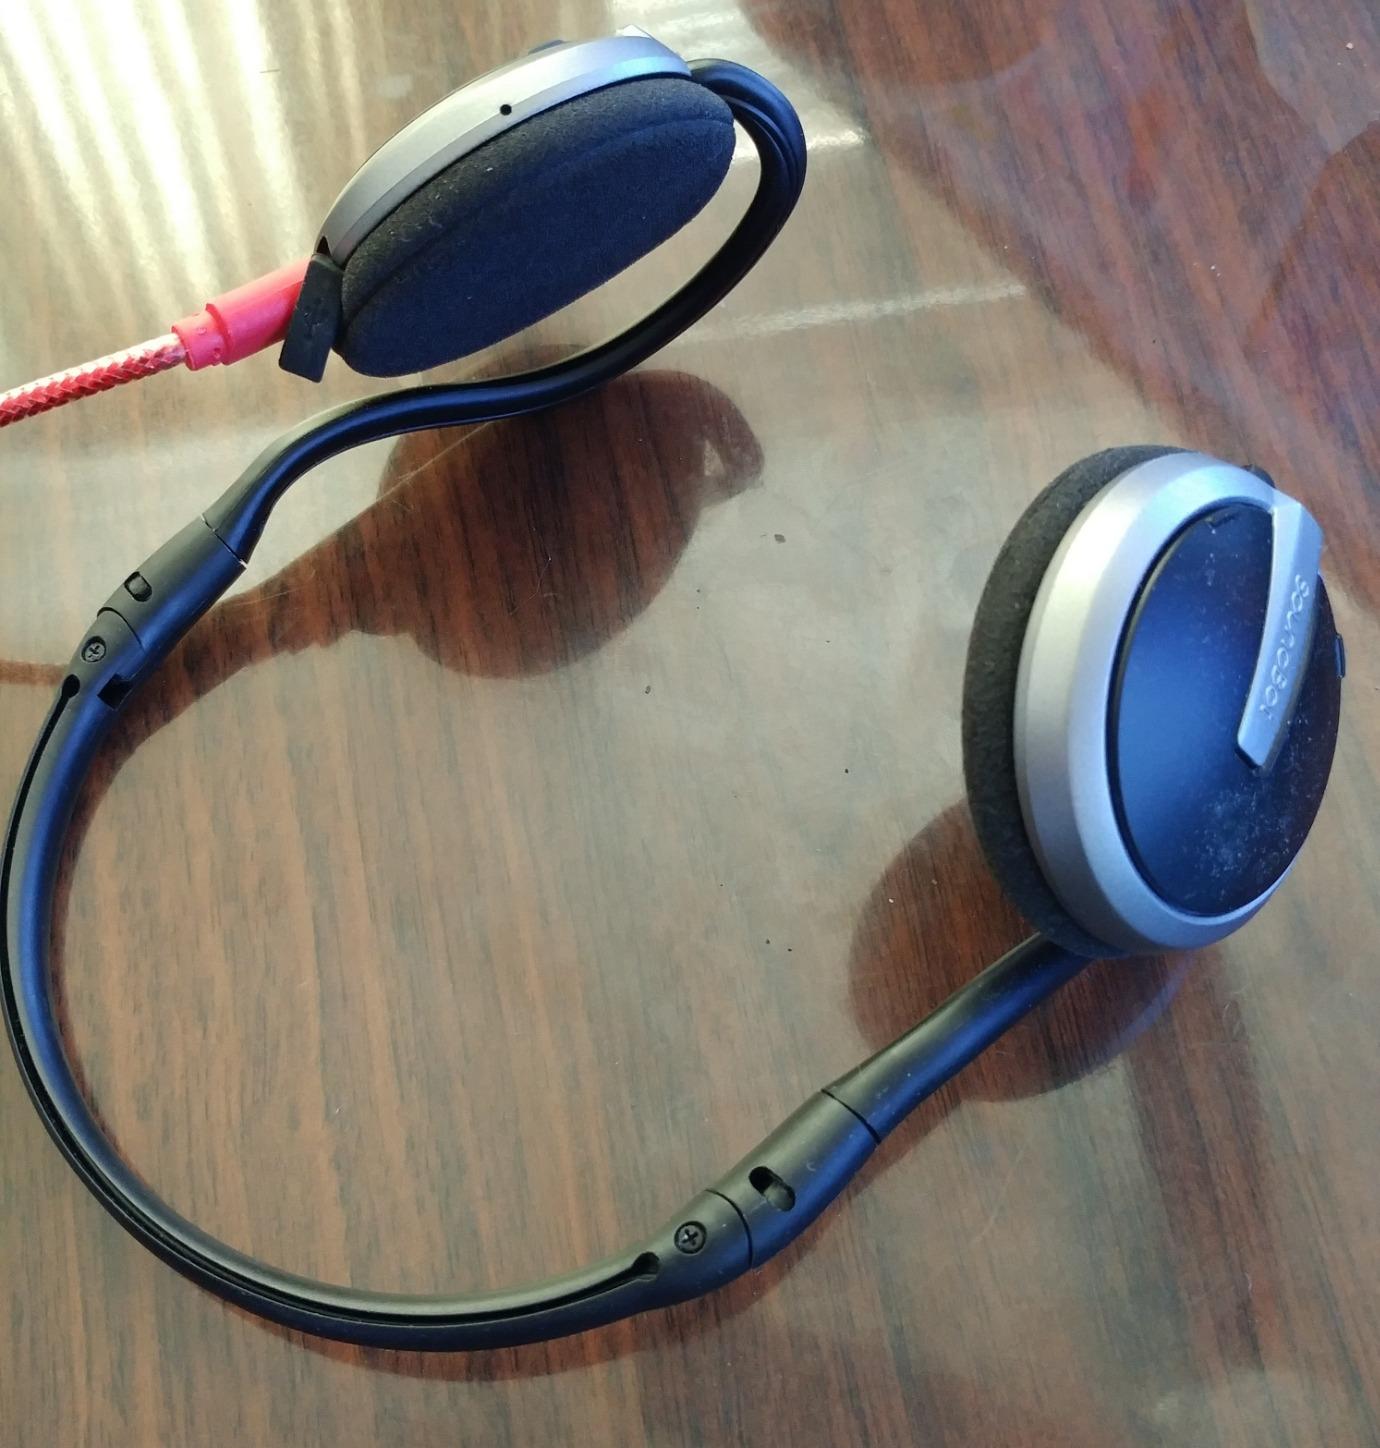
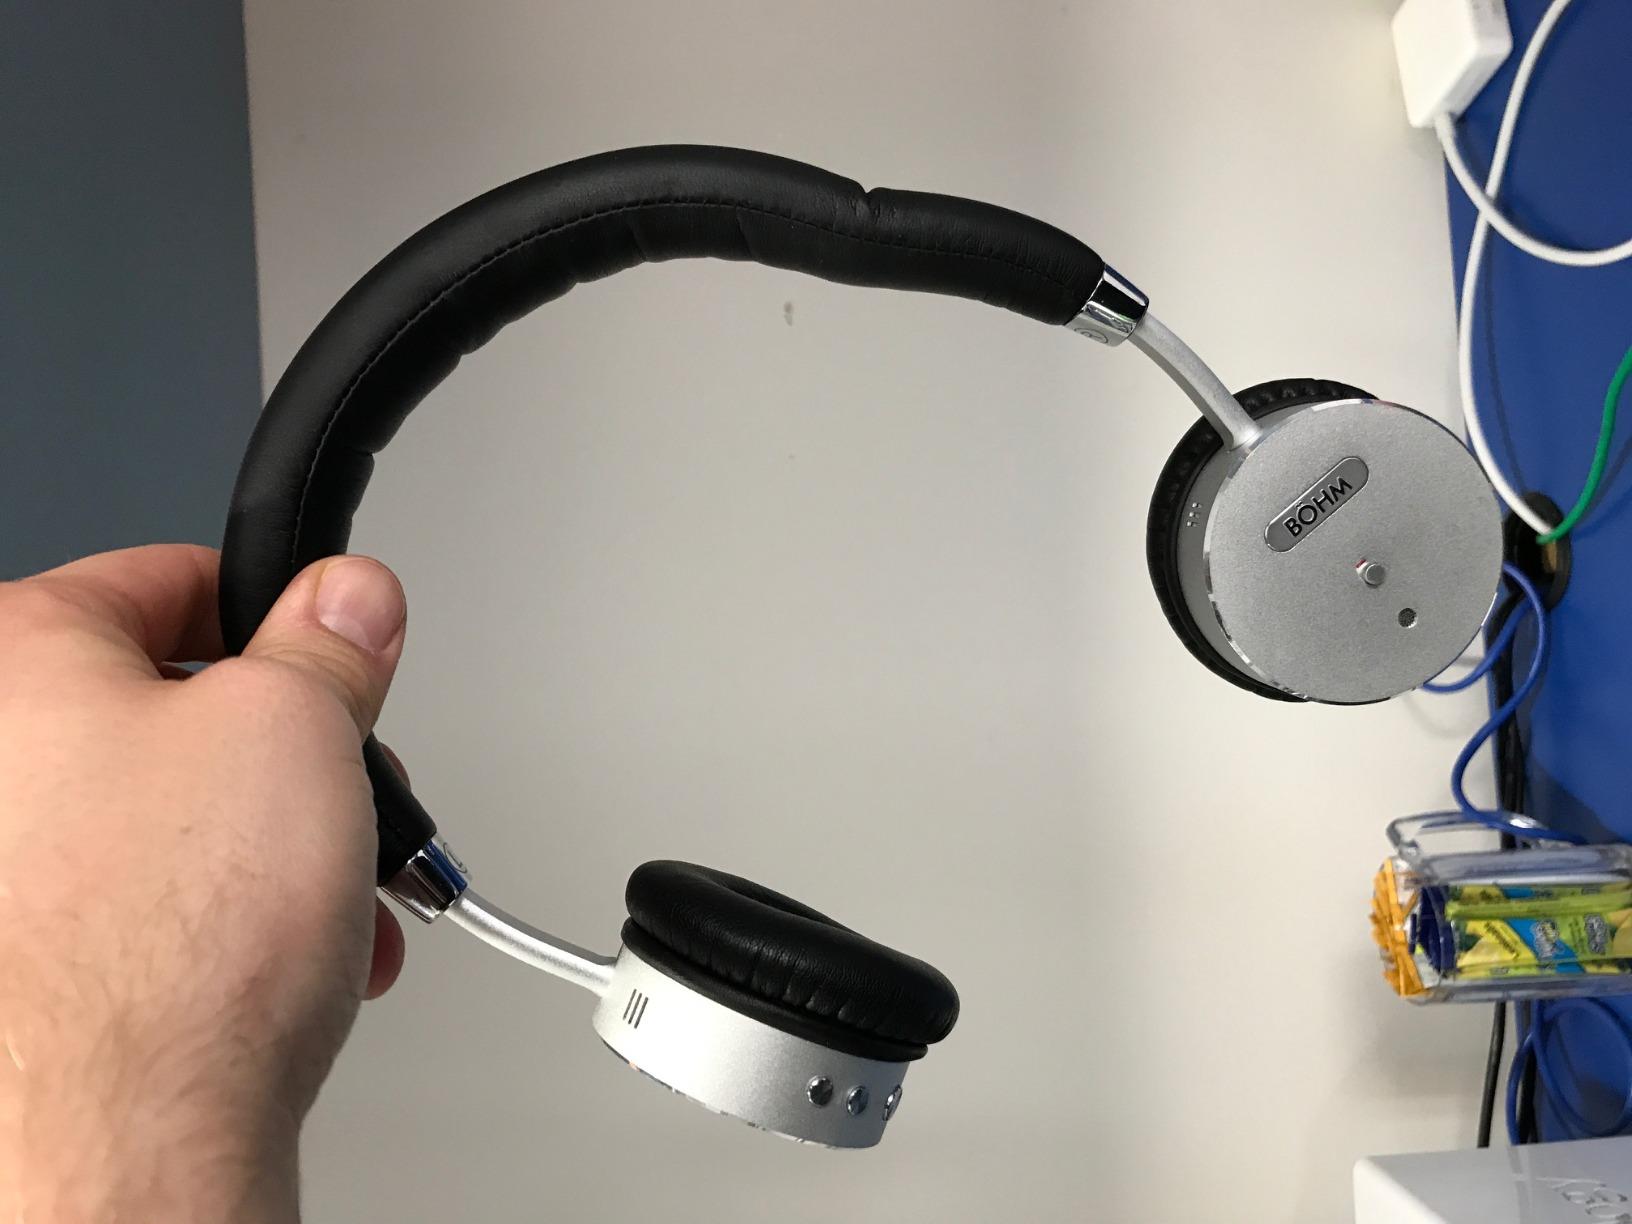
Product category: headphones
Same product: no